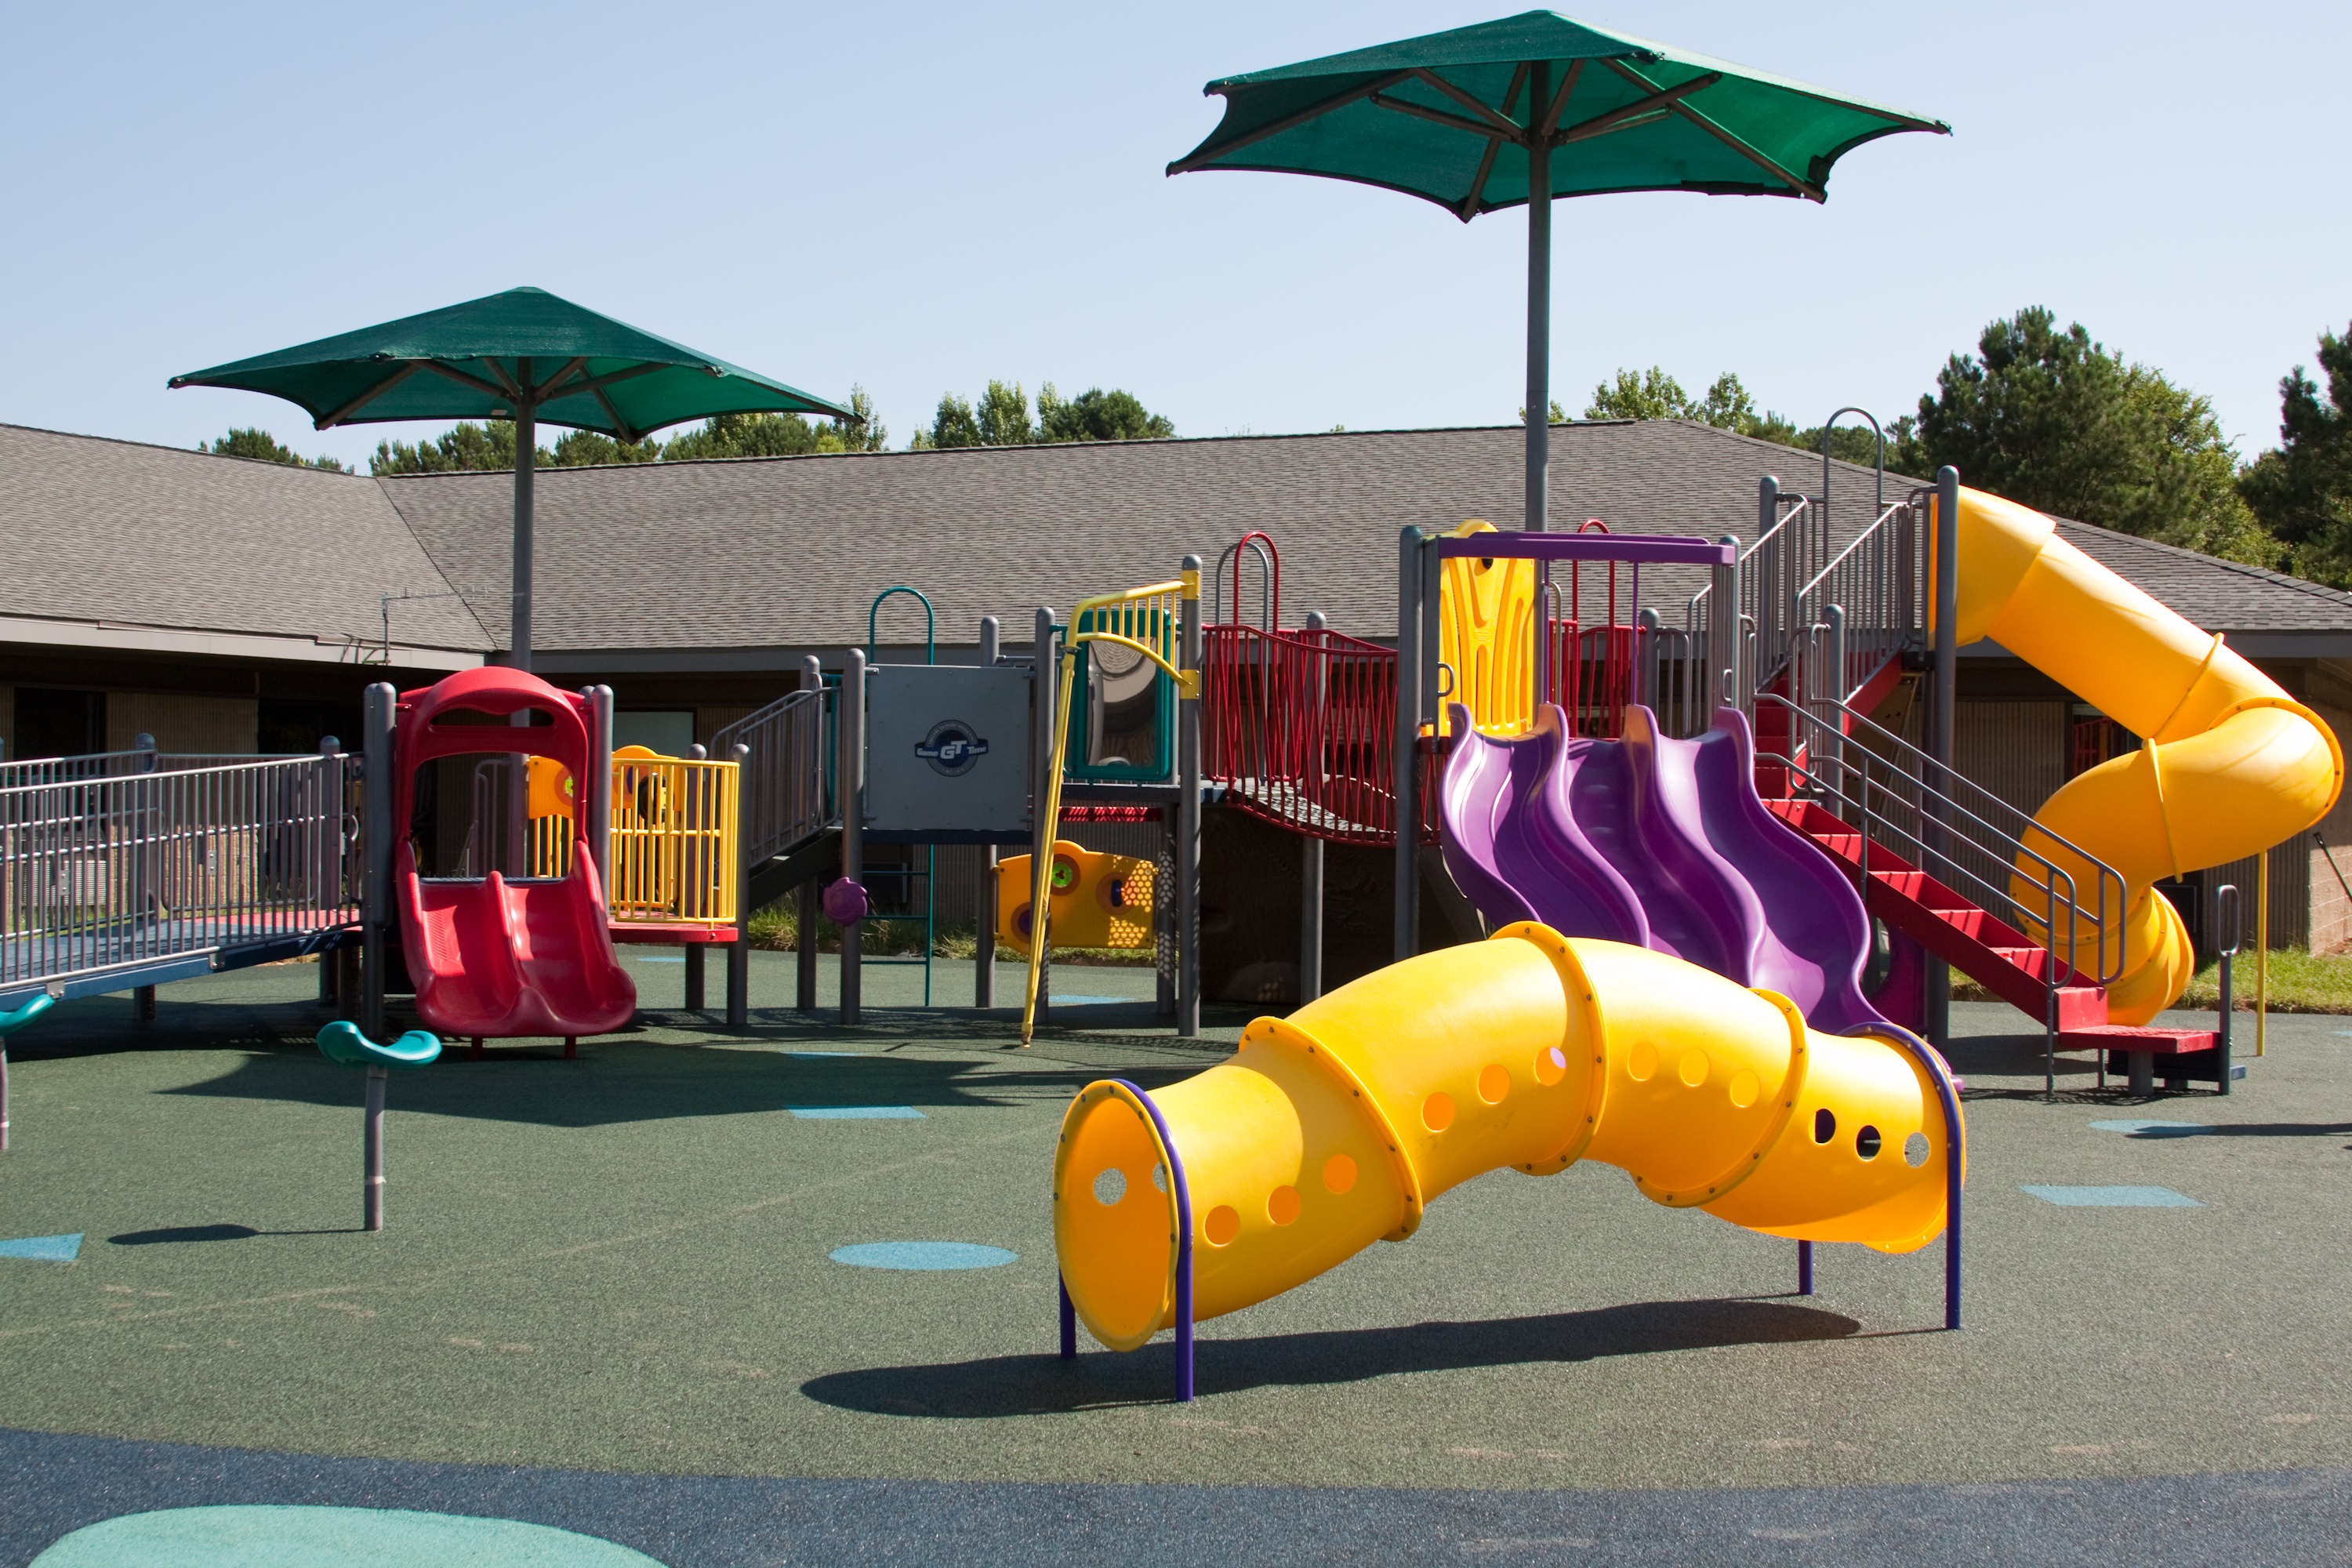
outdoor, play, city, recreation, equipment, ride, exercise, leisure, swing, public space, activity, preschooler, fun, playground, school, slide, amusement, inflatable, outdoor recreation, geographical feature, human settlement, outdoor play equipment, playground slide